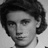
Emotion: neutral